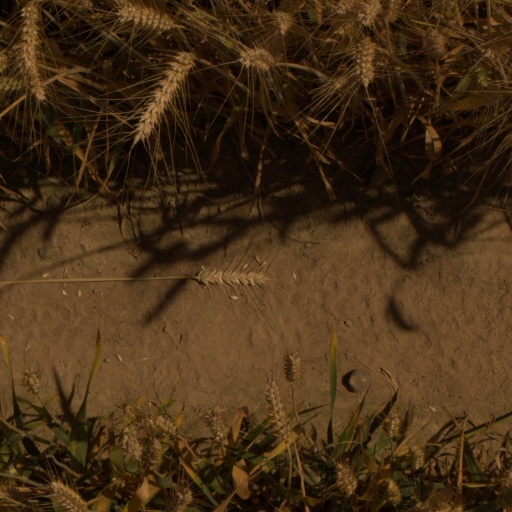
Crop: wheat